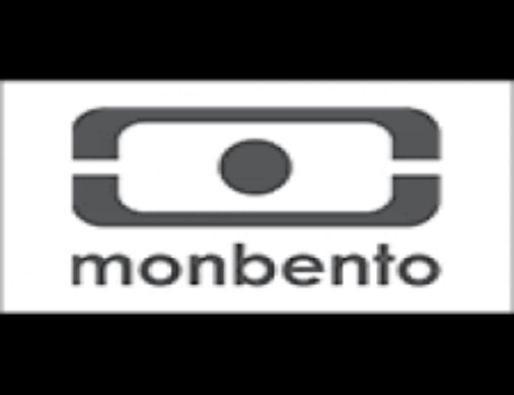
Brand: monbento
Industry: Necessities